Plymouth-Banjul Challenge

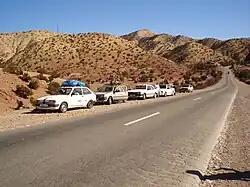
Rally 2004/2005

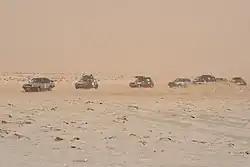
Convoy

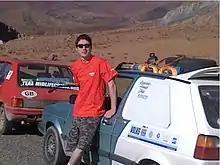

The Plymouth-Banjul Challenge is run by 'Dakar Challenge' and self described as 'The original Banger Challenge’ and previously known as the Plymouth-Dakar Challenge, is an annual car event for charity. Established in 2002, the first rally went to Dakar in 2003, and then on to Banjul from 2005. It very roughly follows the route of the more famous Dakar Rally, visiting many of the same countries.